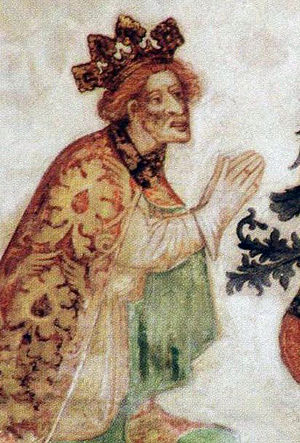
Ruprecht 3. af Pfalz (Tysk-romerske rige)
Ruprecht 3. af Pfalz, også kendt som Rupert af Rhinen var Tysklands konge fra 1400 til 1410.